Handley Page Type F

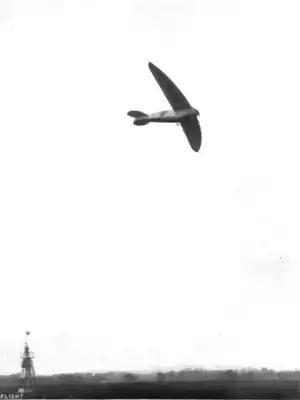
Over Hendon, 17 November 1912

The Handley Page Type F was a two-seat, single-engined monoplane designed to compete for a War Office prize for a specified military machine in 1912. It crashed before the trials got under way and, although it flew well later, only one was built.